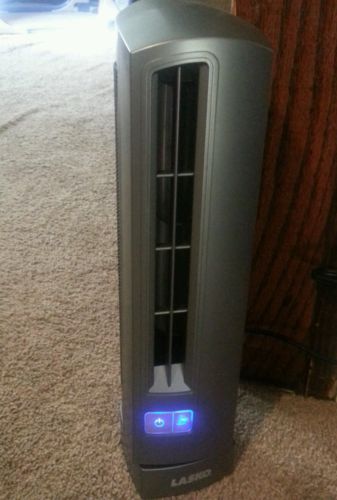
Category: fan